Play-Doh

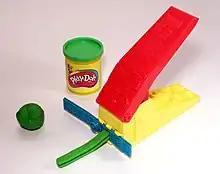
Play-Doh Fun Factory

Play-Doh packaging was briefly illustrated with children in the mid-1950s, but replaced by the Play-Doh Pixie, an elf mascot which, in 1960, was superseded by Play-Doh Pete, a smock and beret-wearing cartoonish boy. By 1992, Play Doh Pete's beret was recolored in blue, and his eyes were given a more human look. Later in 2000, Play-Doh Pete's beret was replaced with a baseball cap. Play-Doh Pete later retired and was removed in 2003, lasting for 42 years. Since 2012, the Doh-Dohs are the mascots.